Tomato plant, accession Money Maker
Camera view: tilt-top (135 deg); turntable rotation: 60 degrees
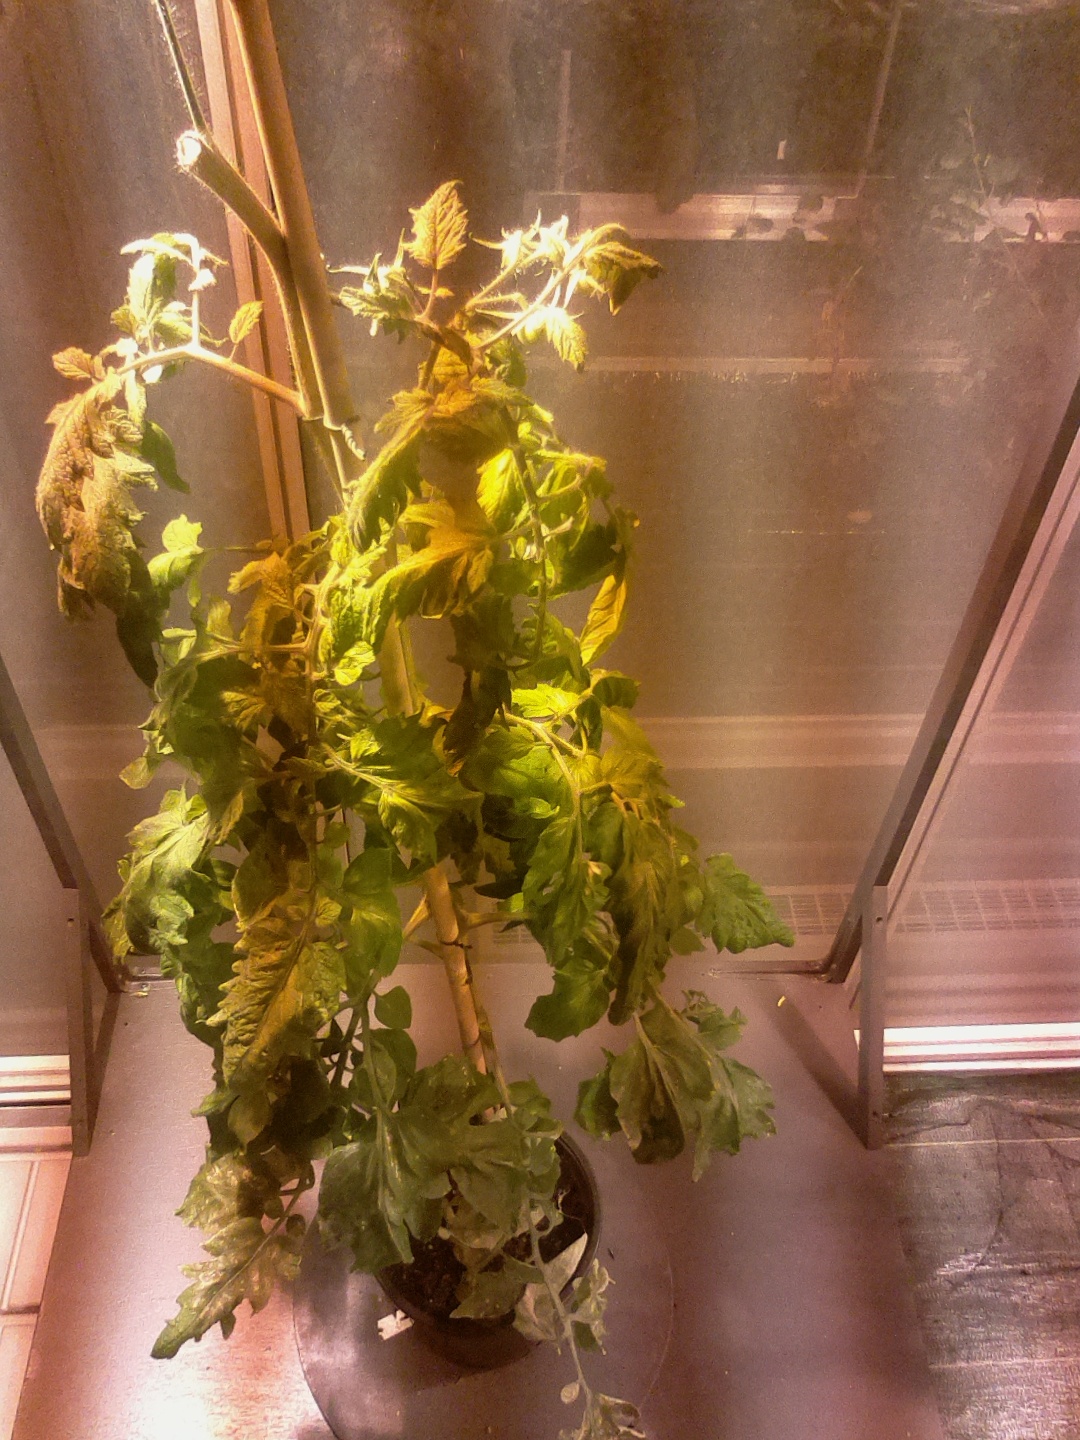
BBCH growth stage 75: 50%-60% of final fruit size